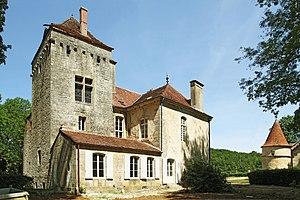
Château de Quemigny-sur-Seine
Quemigny-sur-Seine est une commune française située dans le département de la Côte-d'Or en région Bourgogne-Franche-Comté. Les gentilés sont "Cuminiaculien" et "Cuminiaculienne".